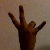
The image shows a hand gesture representing the number 7 in Indian Sign Language.